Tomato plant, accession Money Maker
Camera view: vertical (180 deg); turntable rotation: 60 degrees
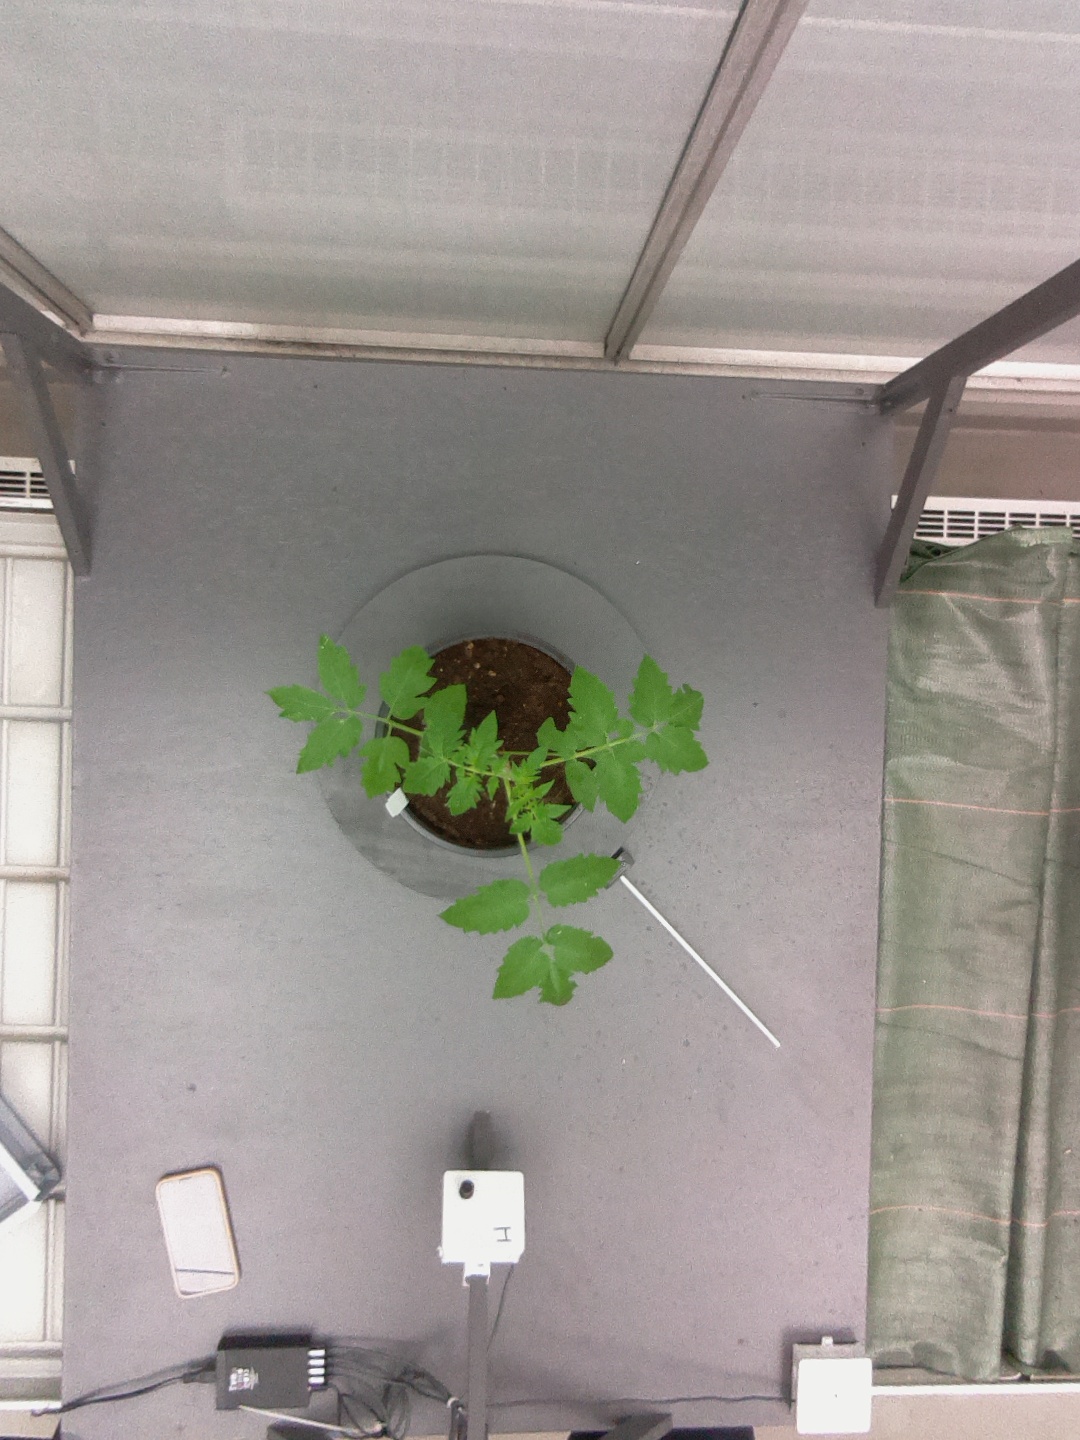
BBCH growth stage 13: 6 of true leaves visible